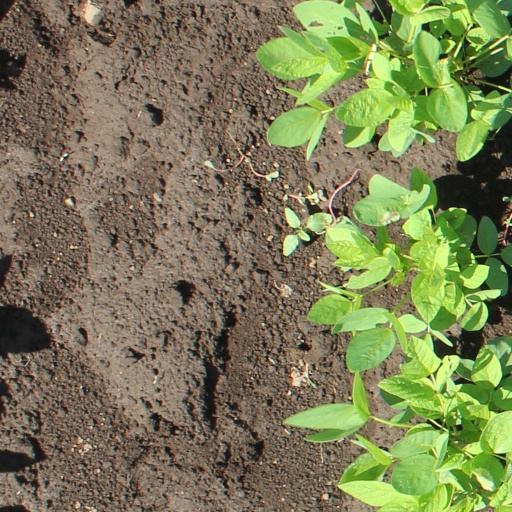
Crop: soybean